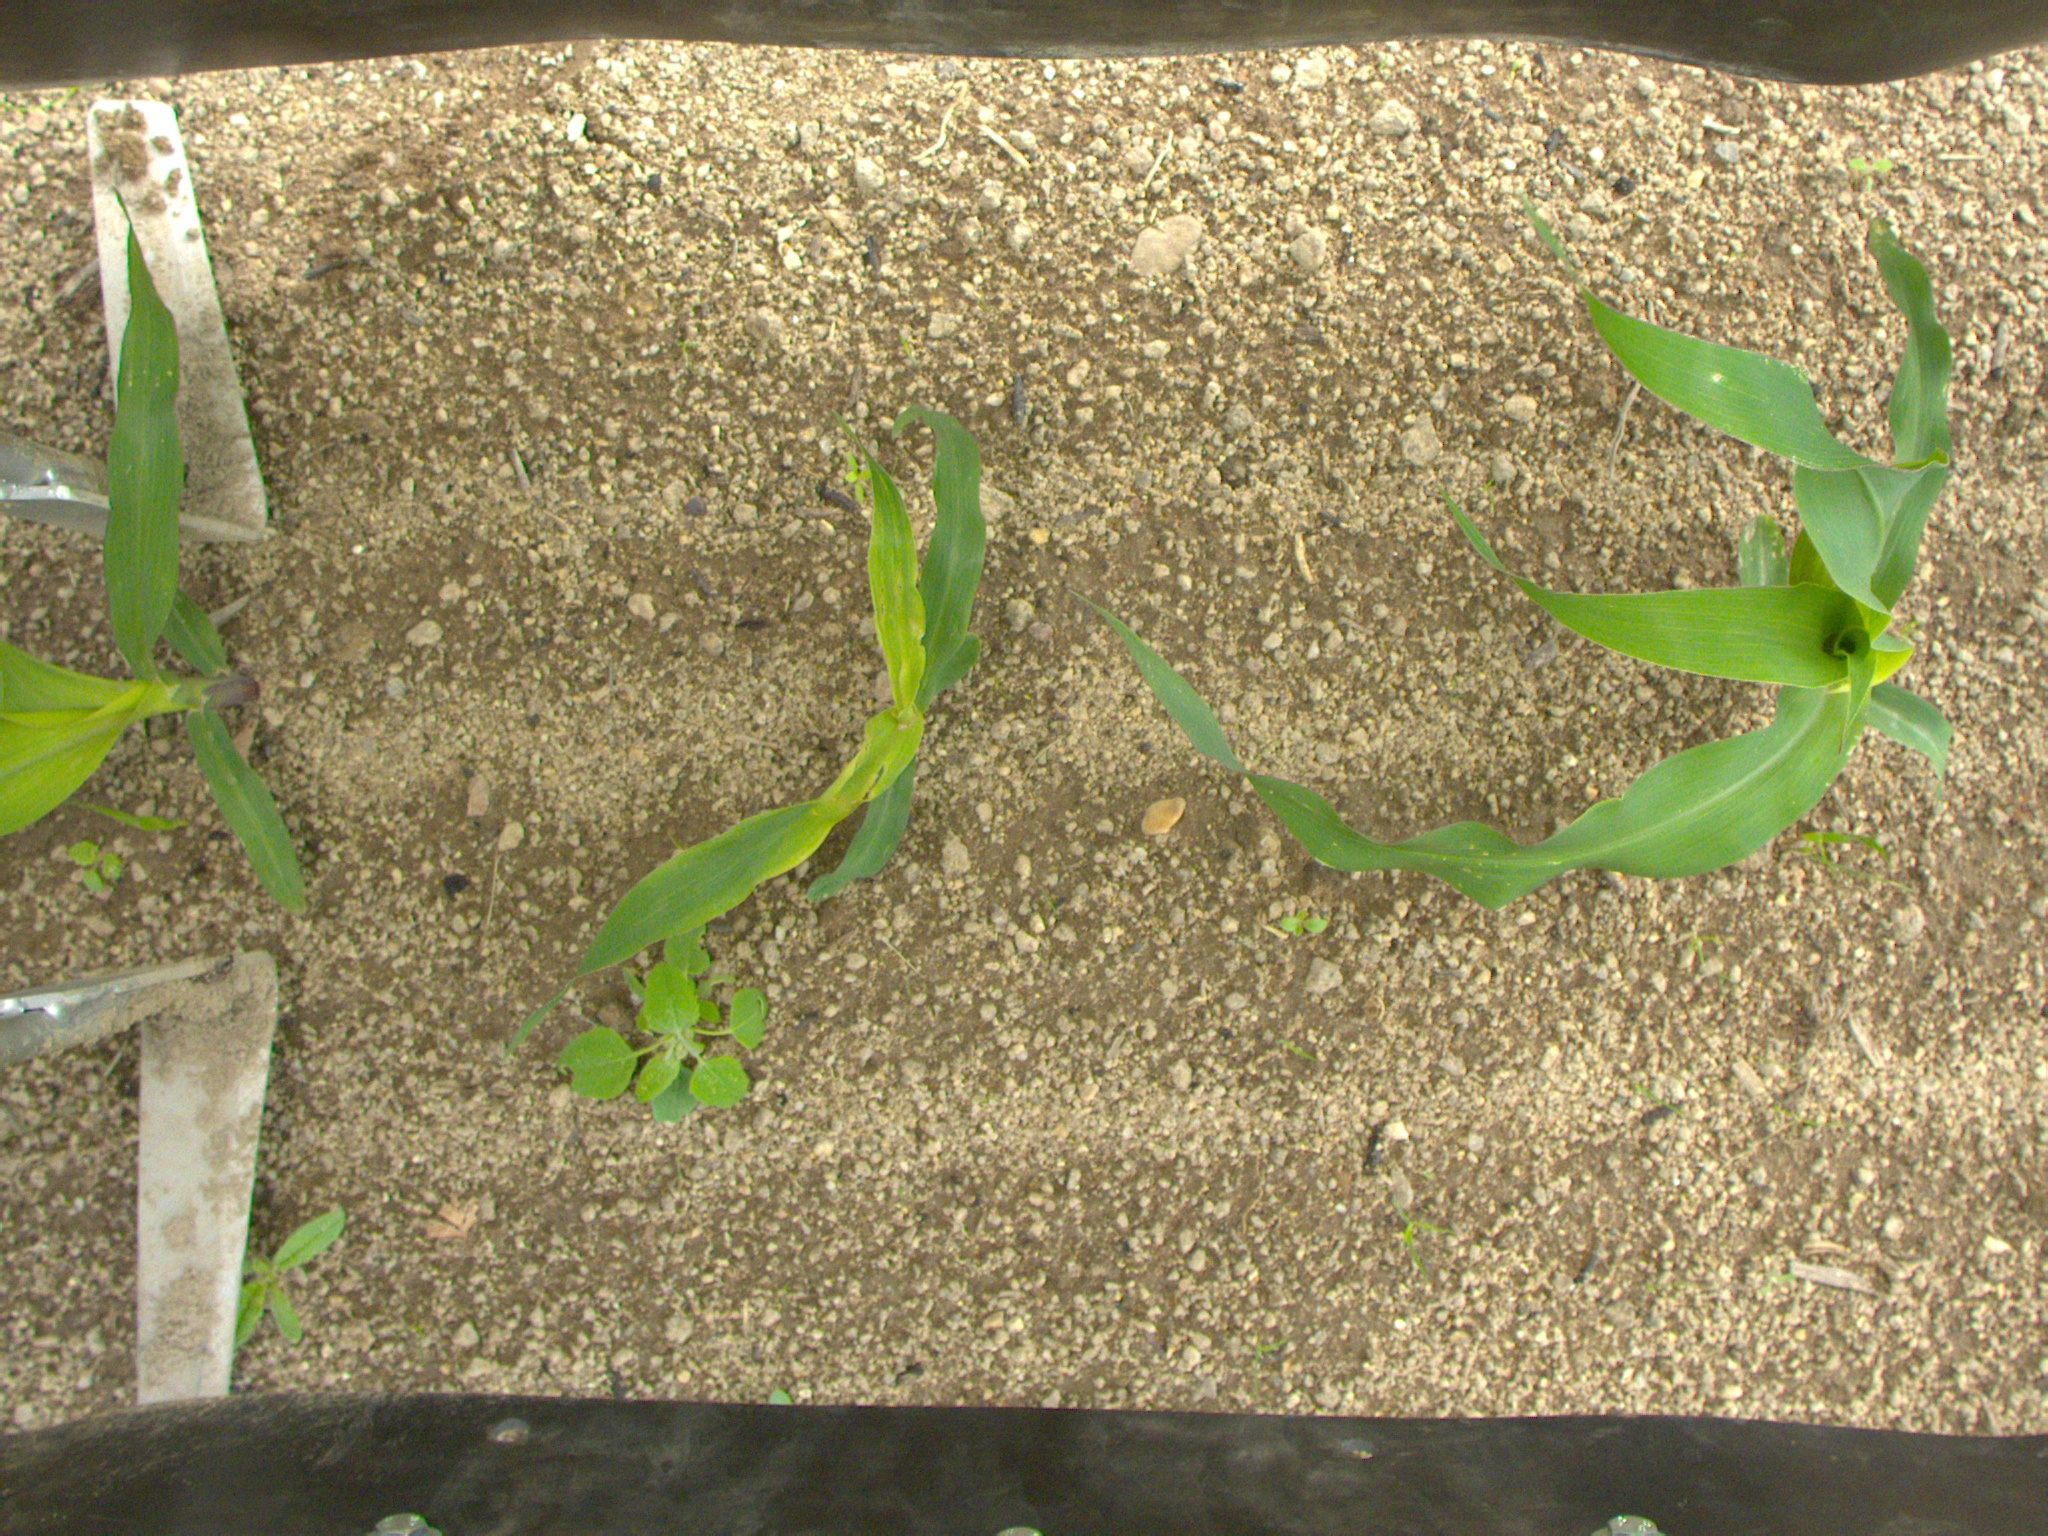
Crop: maize
Objects: maize, maize, maize, stem_maize, stem_maize, stem_maize